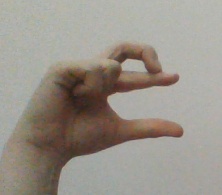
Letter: thal